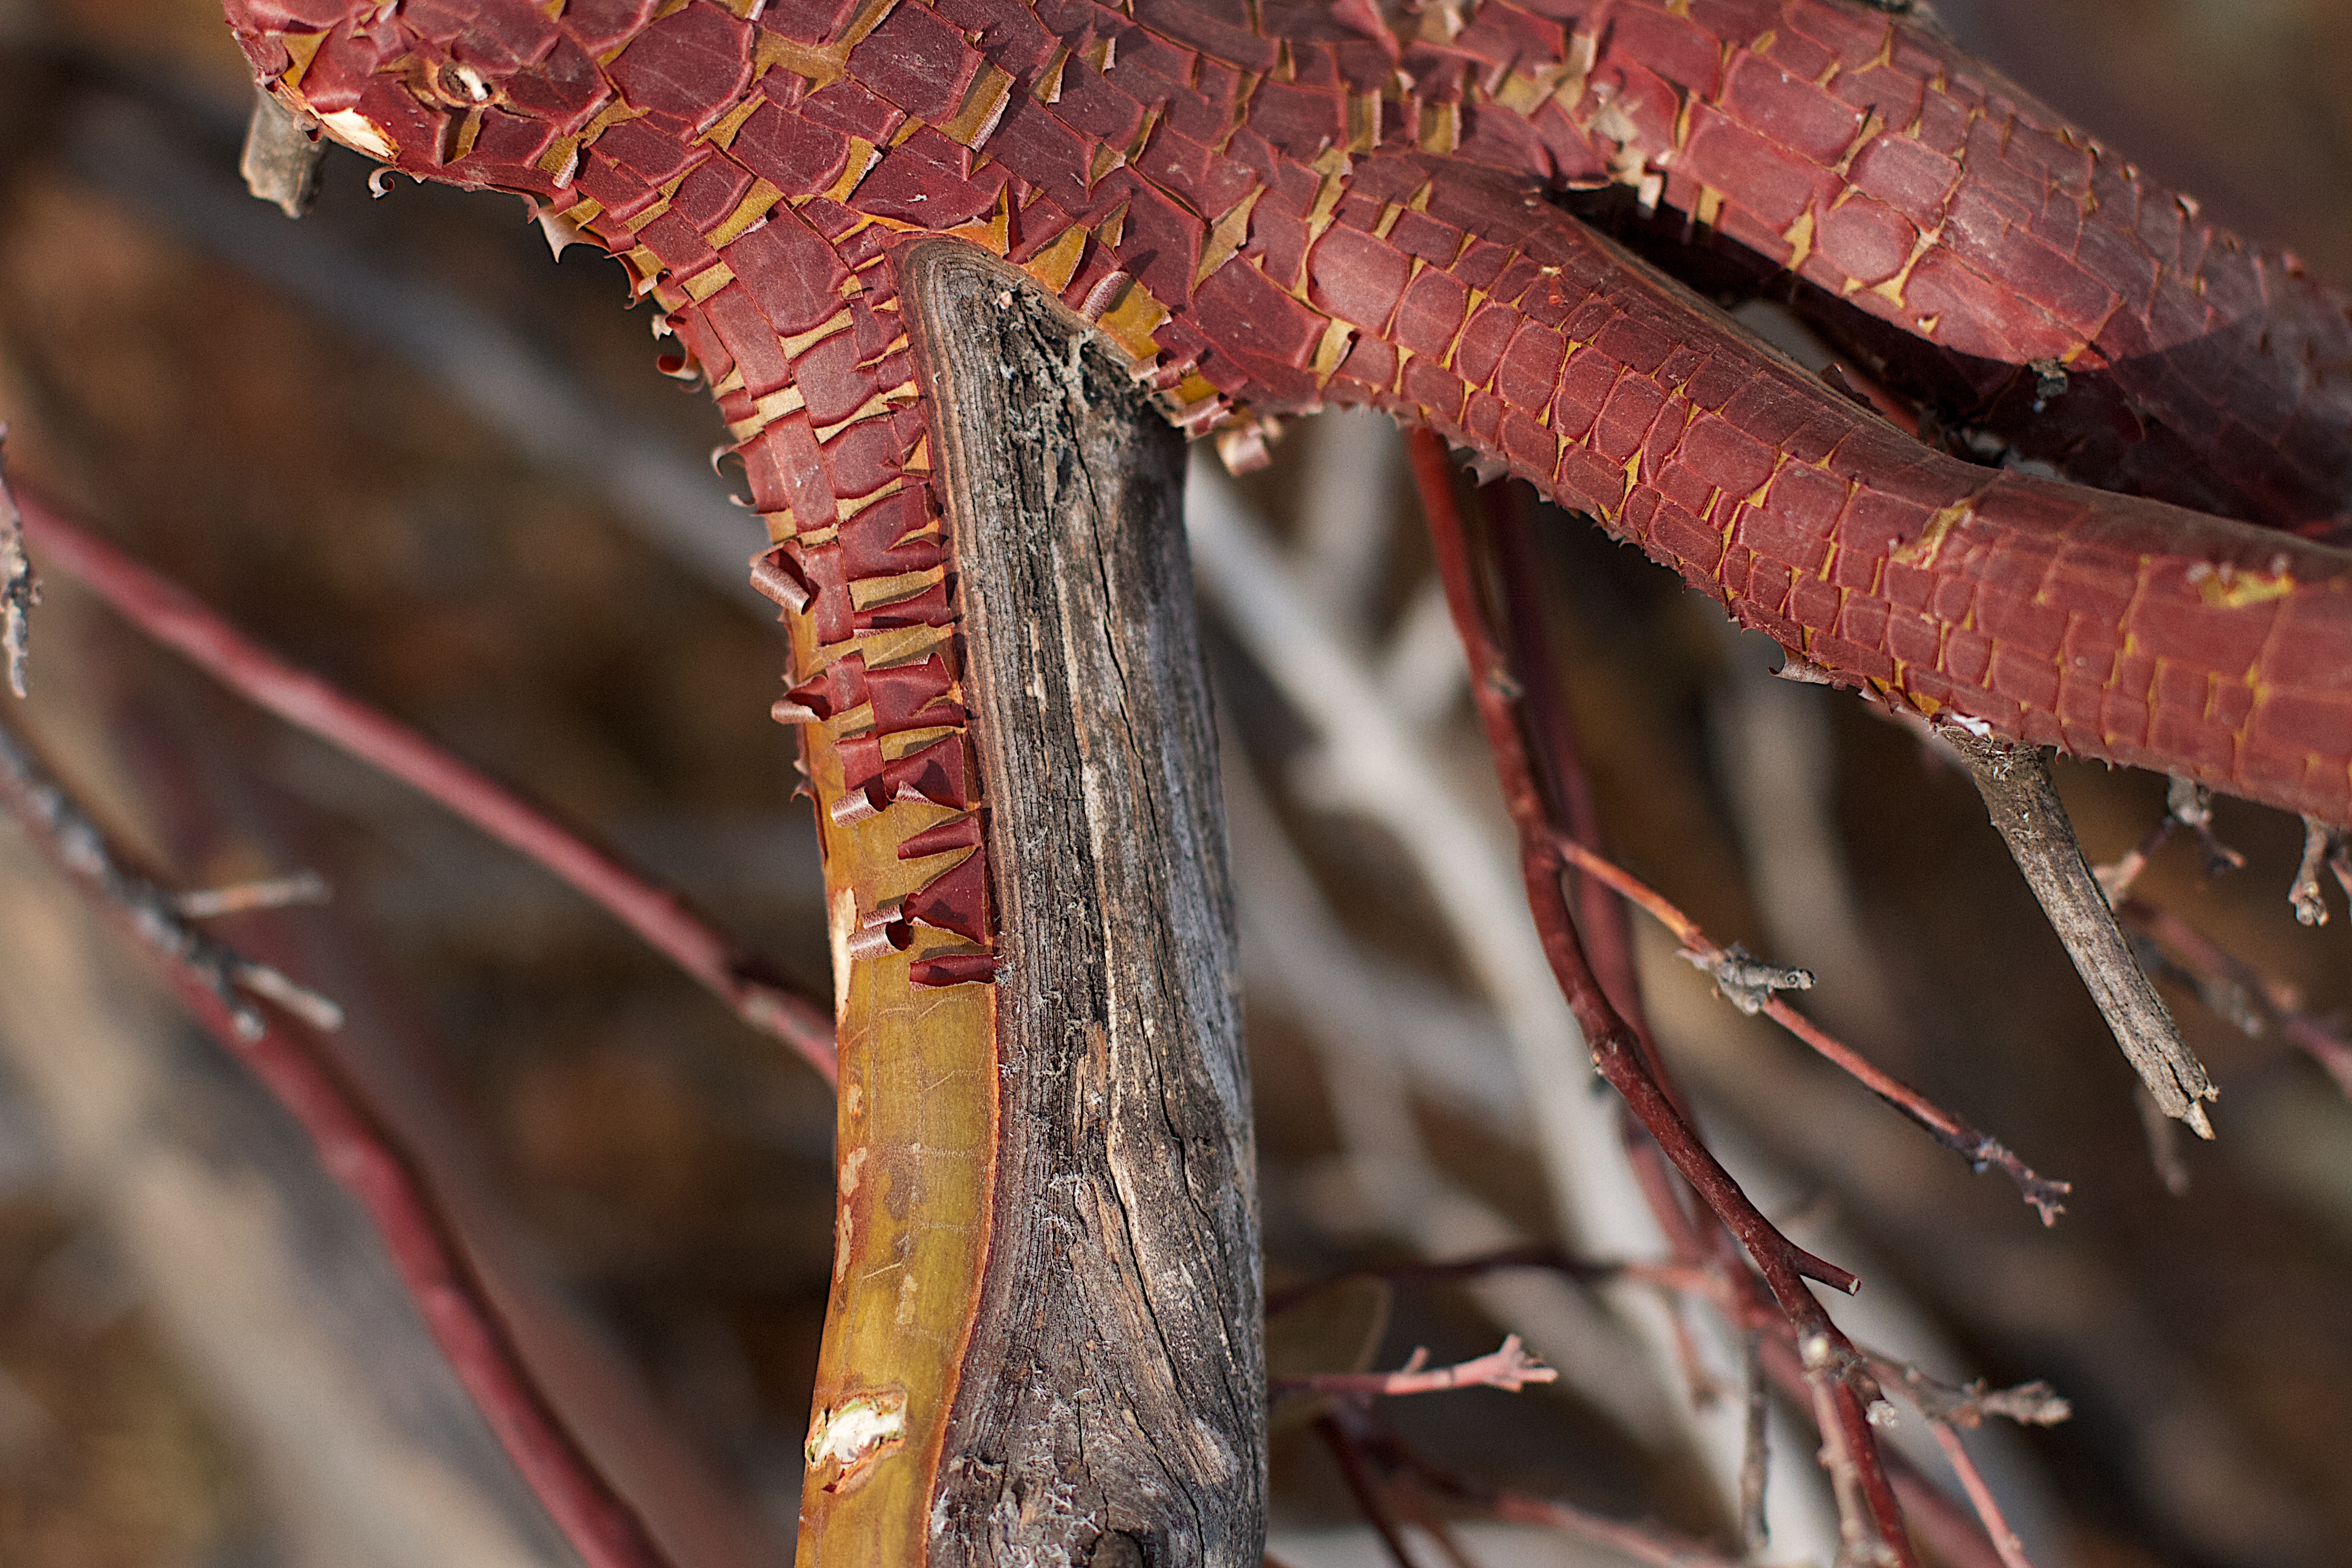
tree, nature, branch, plant, photography, leaf, flower, trunk, red, autumn, soil, flora, season, twig, close up, macro photography, plant stem, woody plant, thorns spines and prickles